History of Transnistria to 1792

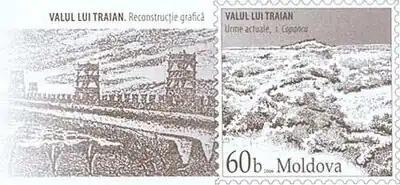
Trajan's Wall on a Moldovan stamp.

In ancient times, the area was inhabited by Thracian and Scythian tribes. Pliny the Elder names the Tyragetae, a Getae tribe living on an island of the Dniester (ancient name "Tyras"), the Axiacae living along the Tyligul River (ancient "Axiaces") and the Crobyzi, a Thracian tribe living beyond the Dniester.